Pèl & Ploma

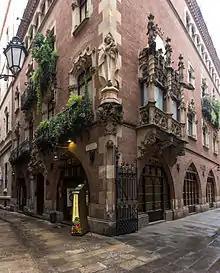
The outside of Els Quatre Gats café in Barcelona. This café served as a cultural hub for the artists and intellectuals of Catalan modernism, including "Pèl & Ploma" creators Ramón Casas and Miquel Utrillo.

Pèl & Ploma was a Catalan artistic and literary journal that published 100 issues within four years between June 3, 1899 and December 1, 1903. Catalan artists Ramón Casas and Miquel Utrillo ran the publication together, based out of the city of Barcelona. Casas financed the publication as well as provided the majority of covers, illustrations, and advertisements for each issue, while Utrillo directed the publication's literary components.